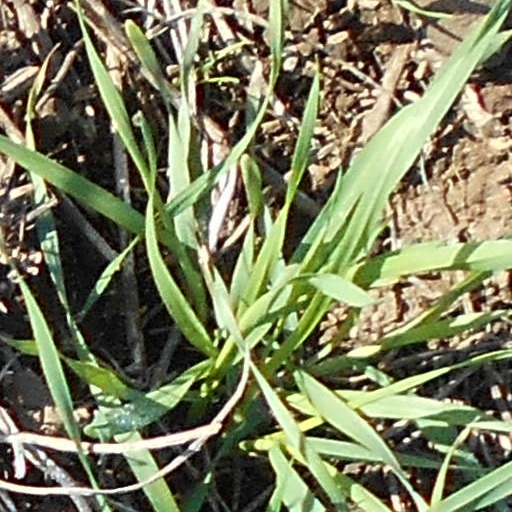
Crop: wheat